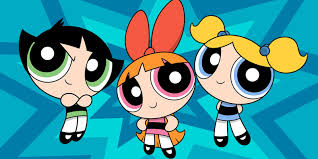
Portrait style: Cartoon Portrait